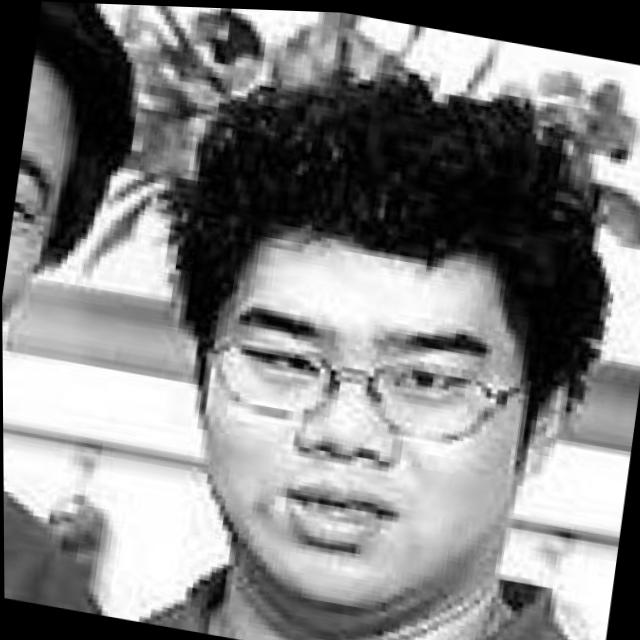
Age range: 13-20